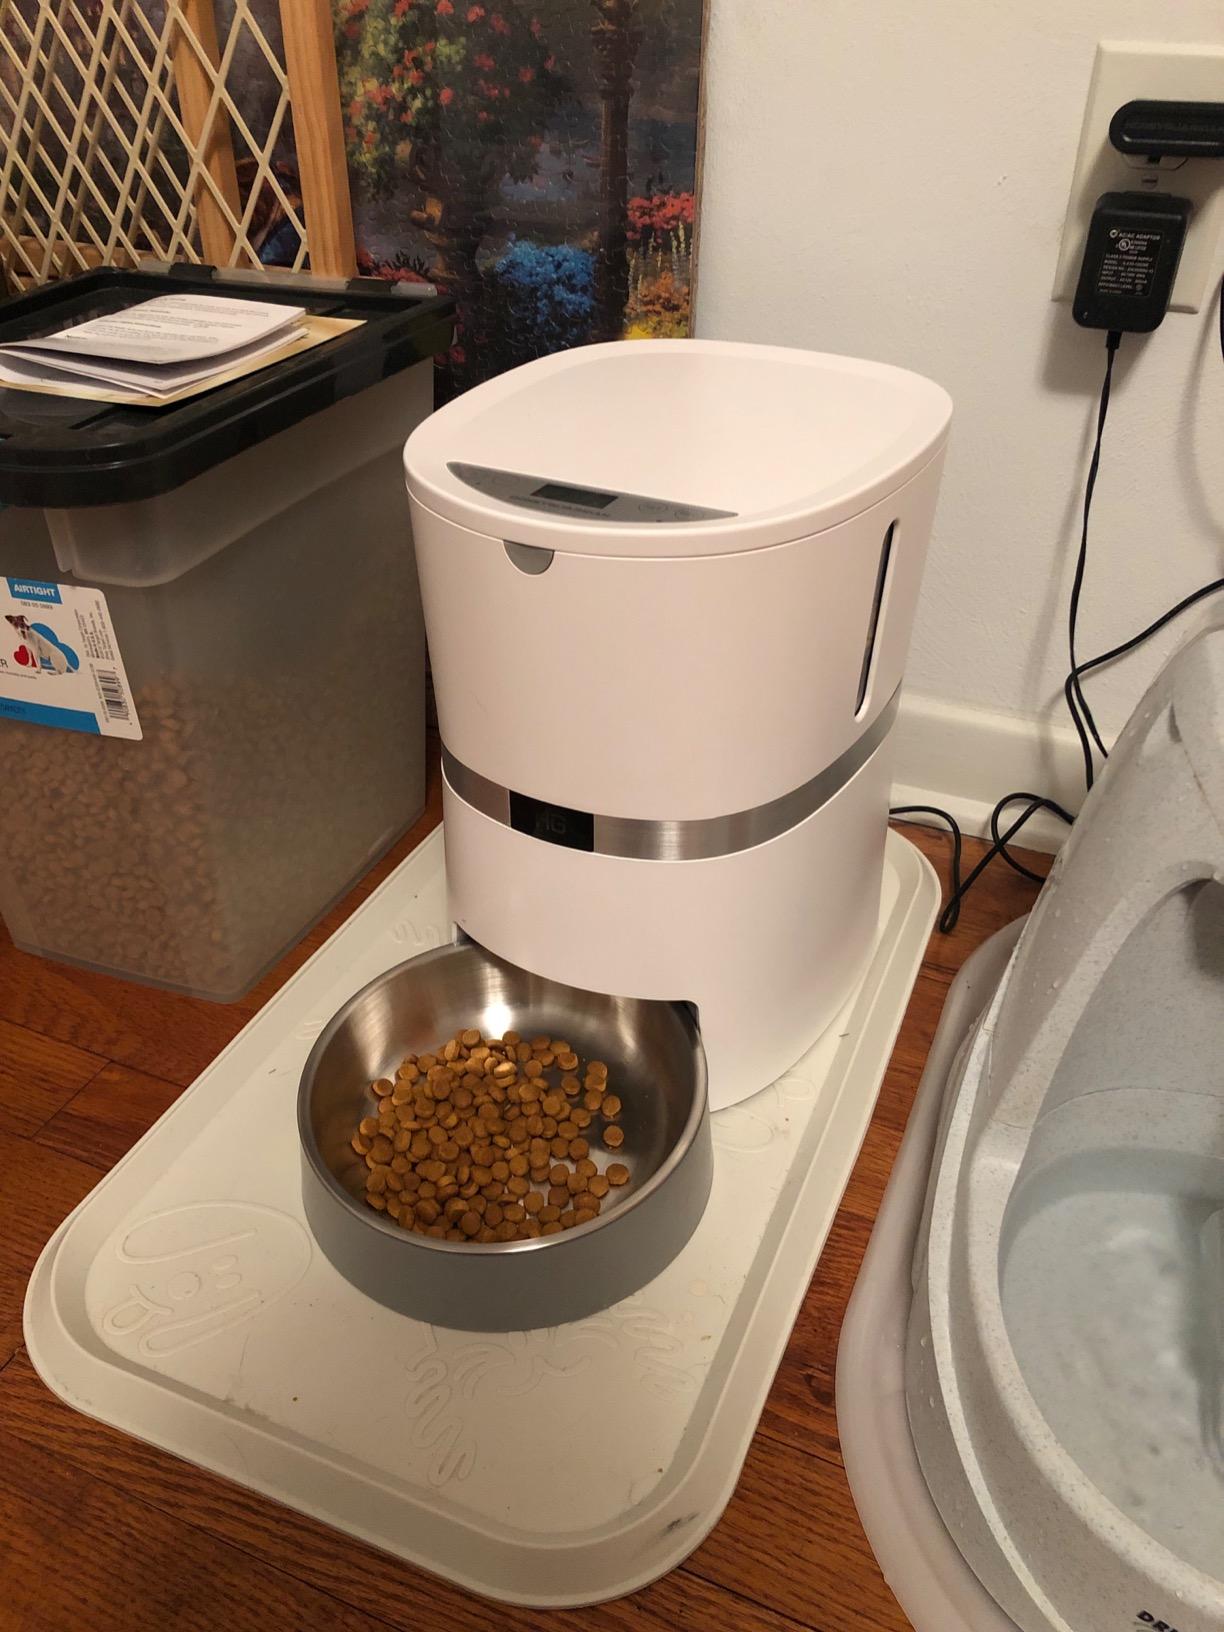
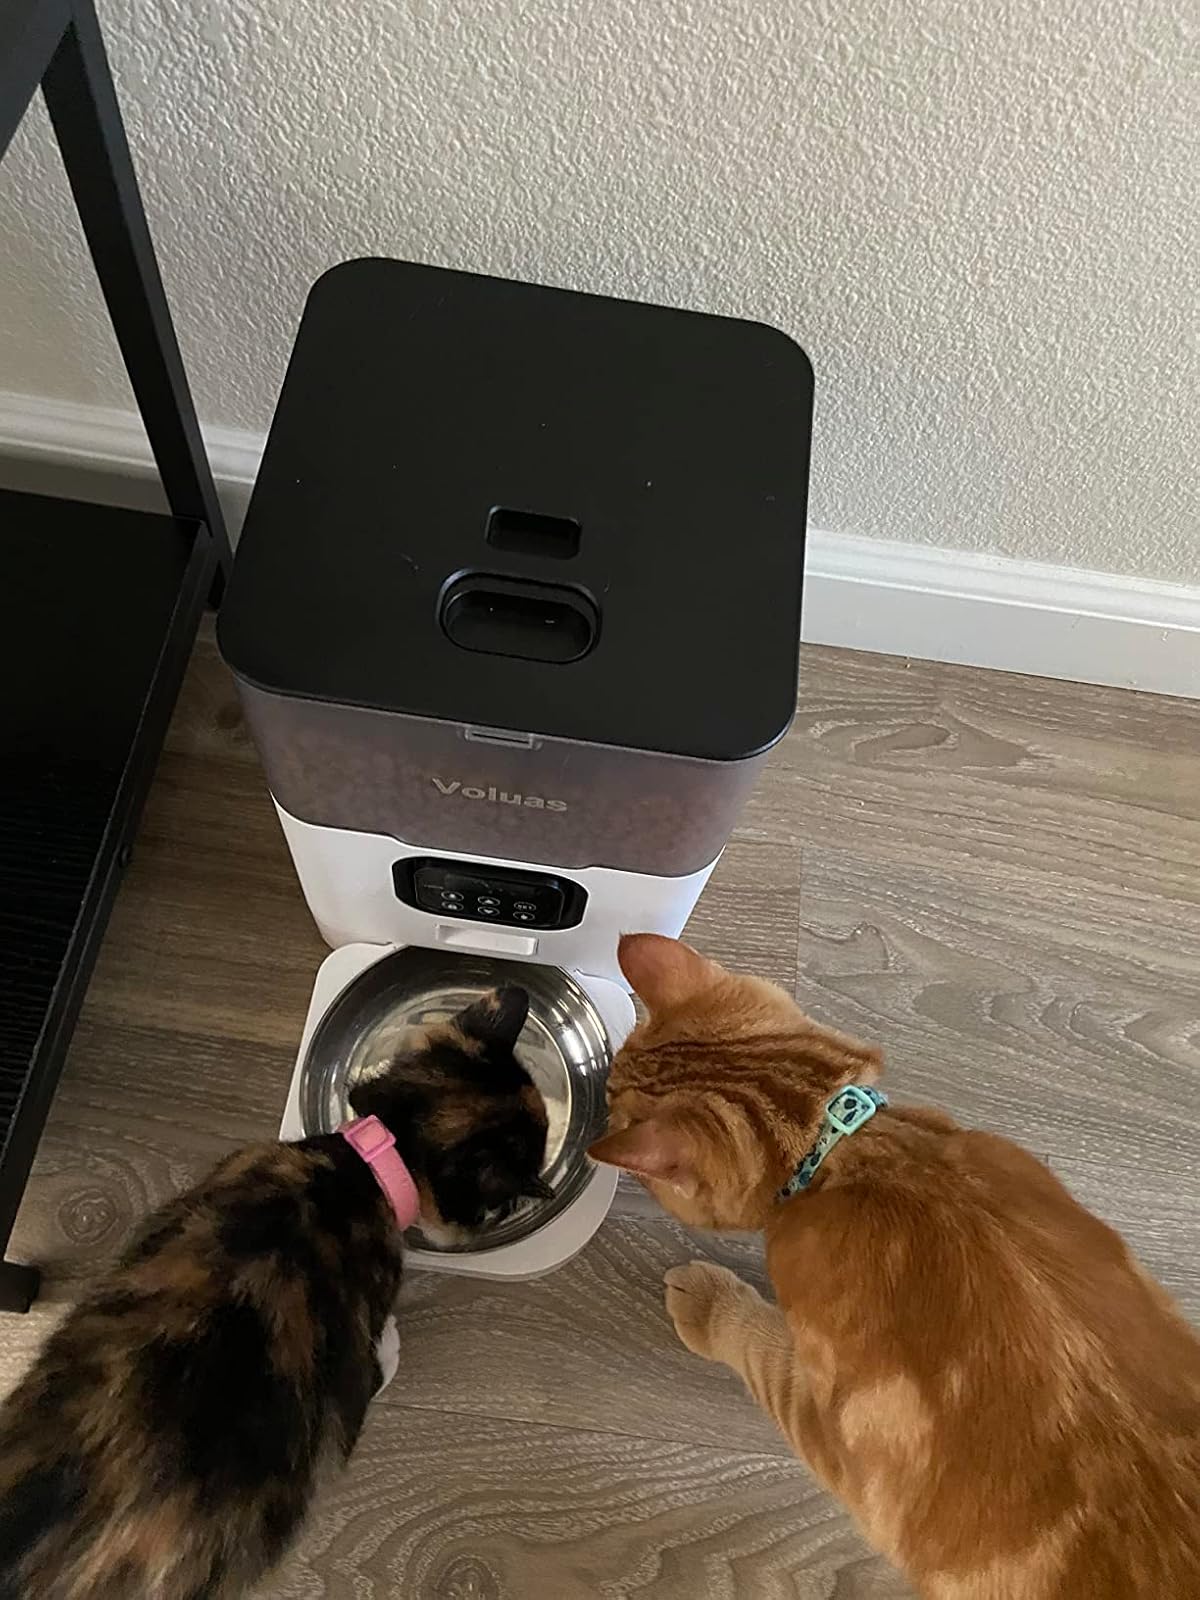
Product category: items_feeder
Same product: no